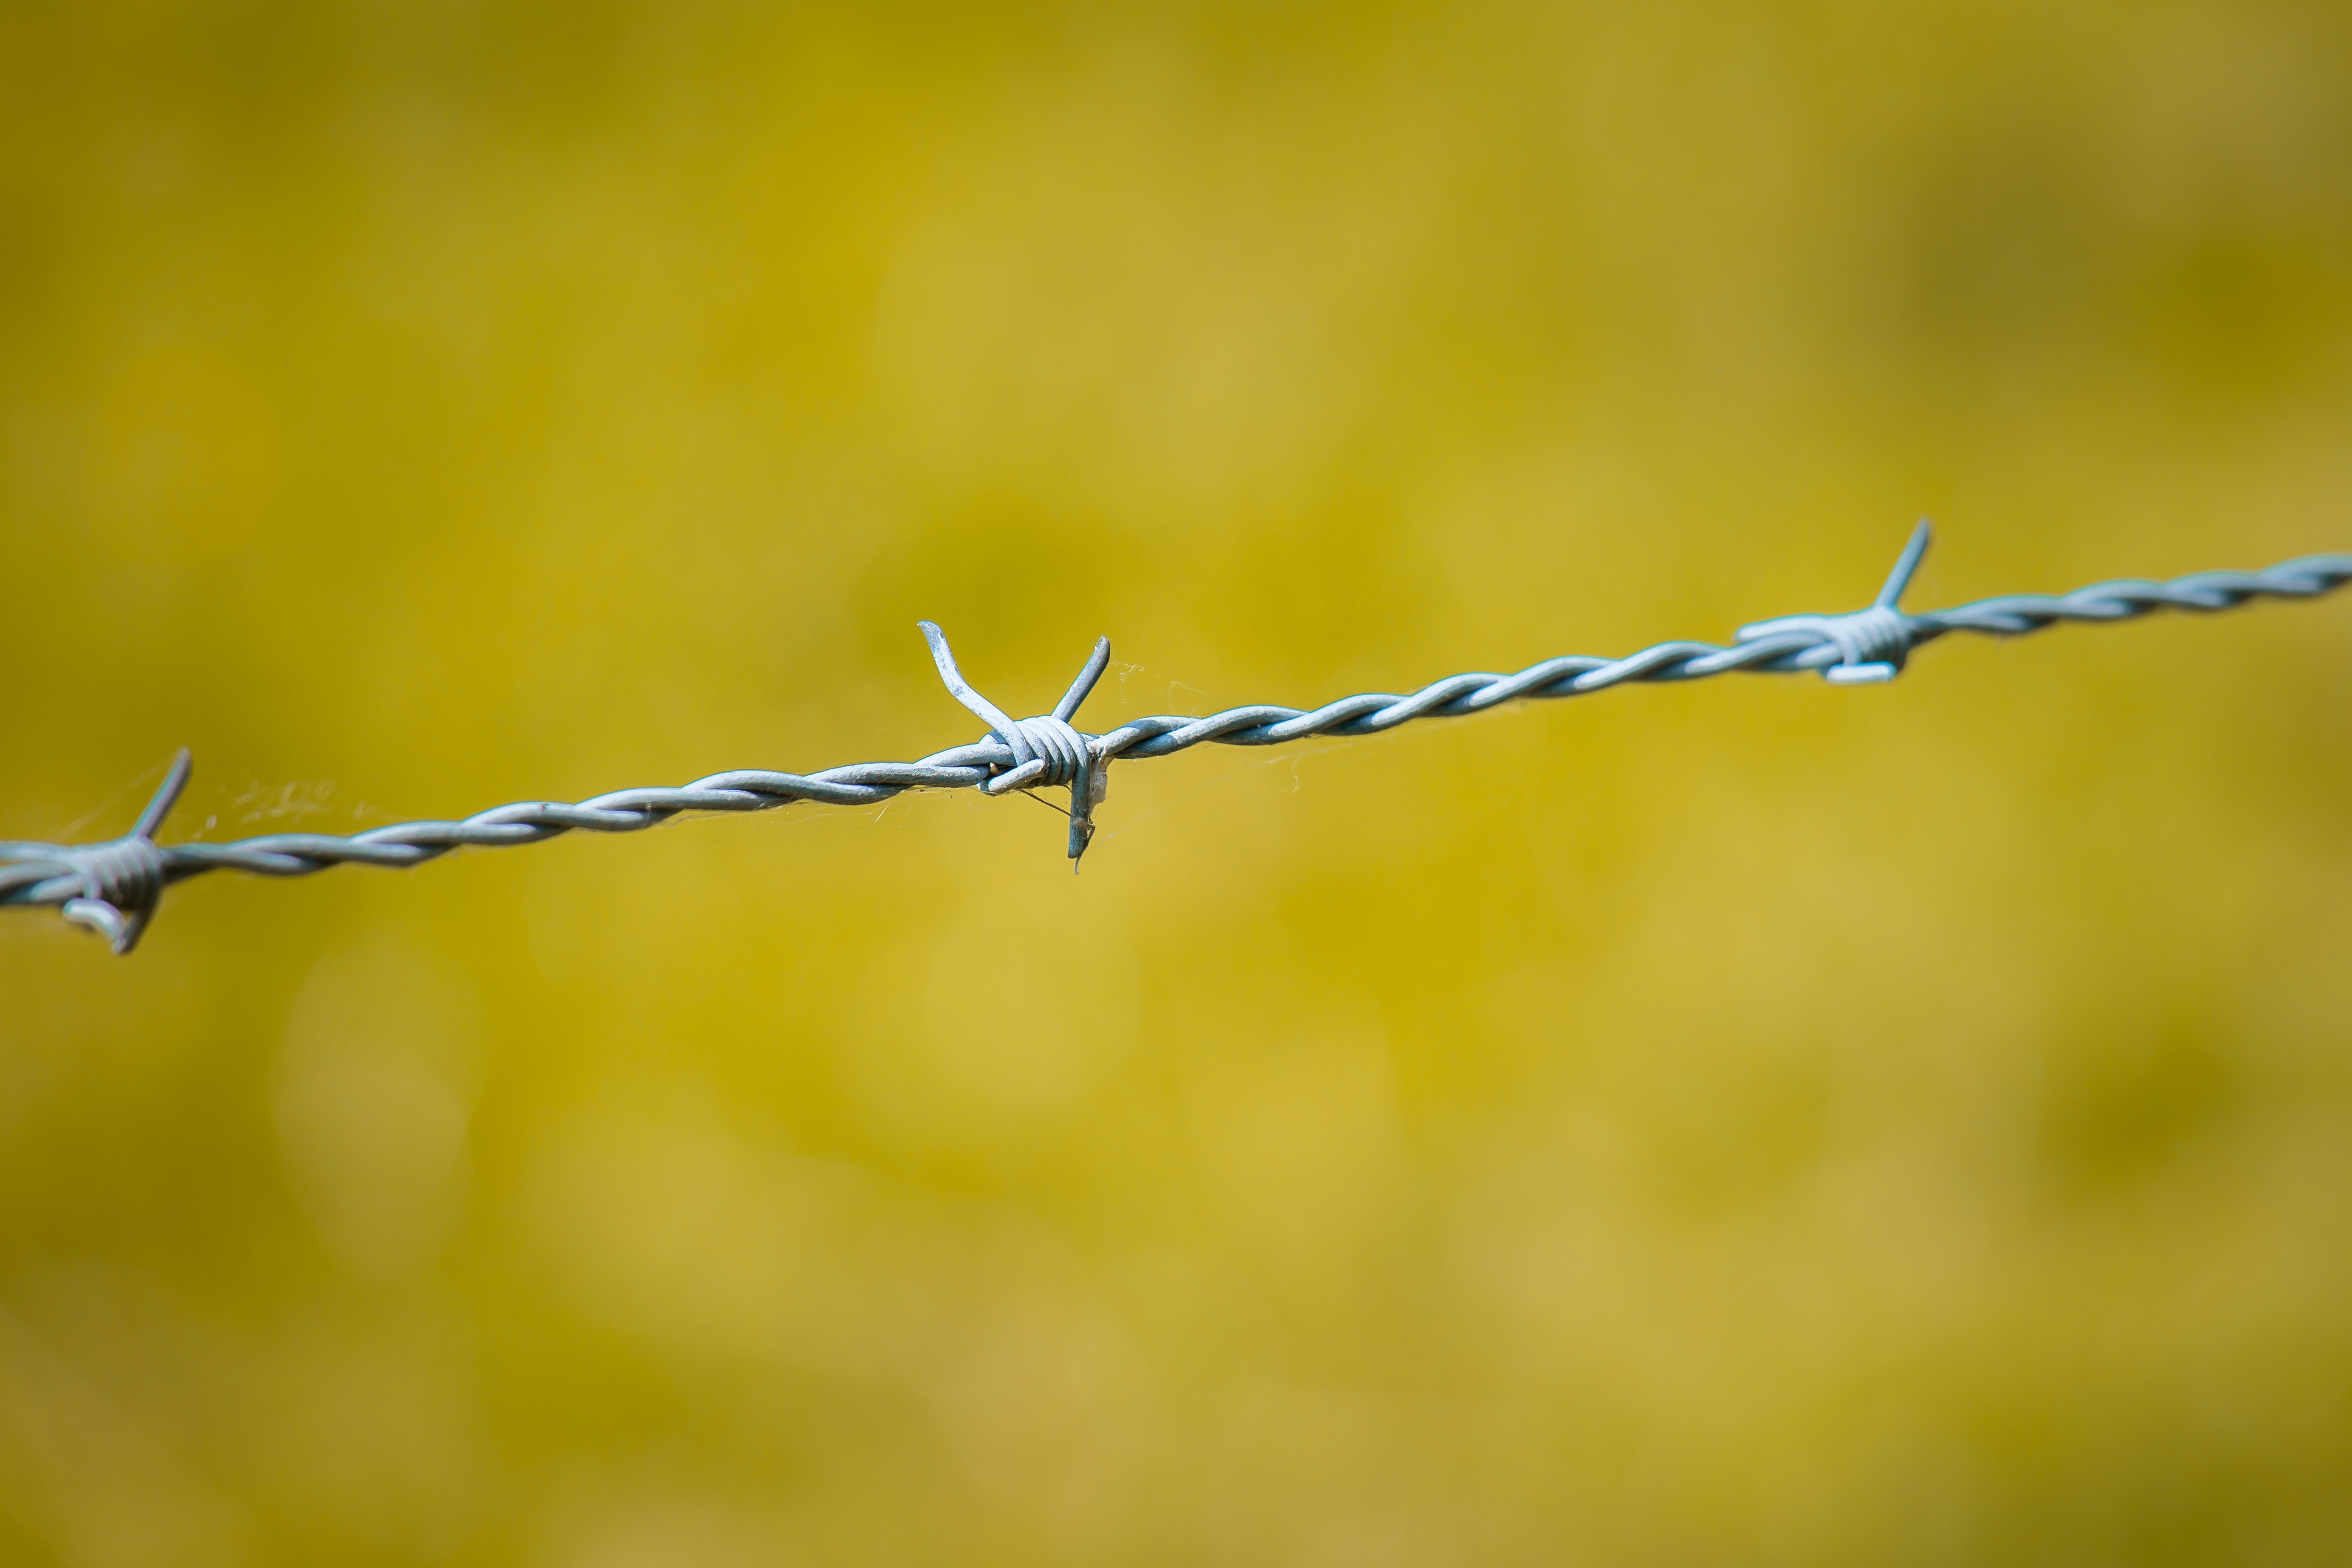
nature, grass, branch, fence, barbed wire, plant, meadow, sunlight, leaf, flower, frost, wire, line, pasture, metal, yellow, twig, close up, silver, depth of field, macro photography, pasture fence, tiefensch rfe, demarcation, grass family, plant stem, thorns spines and prickles, outdoor structure, wire fencing, home fencing